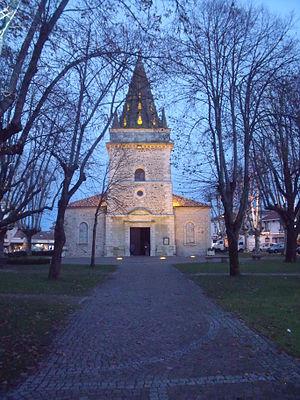
L'église de La Teste-de-Buch à la tombée de la nuit.
La Teste-de-Buch est une commune du Sud-Ouest de la France, située près d'Arcachon dans le département de la Gironde, en région Nouvelle-Aquitaine. Elle fait partie de la région historique de la Gascogne. C'est une des plus grandes communes de France en superficie.